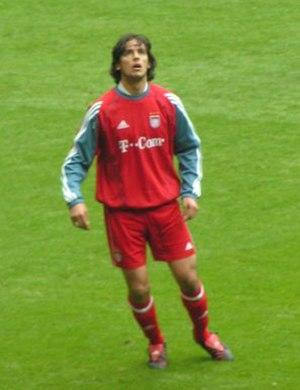
La saison 1999-2000 de 1. Bundesliga était la trente-septième édition de la première division allemande.